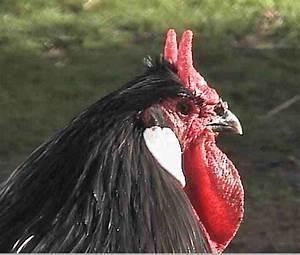
chicken